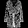
Label: Dress